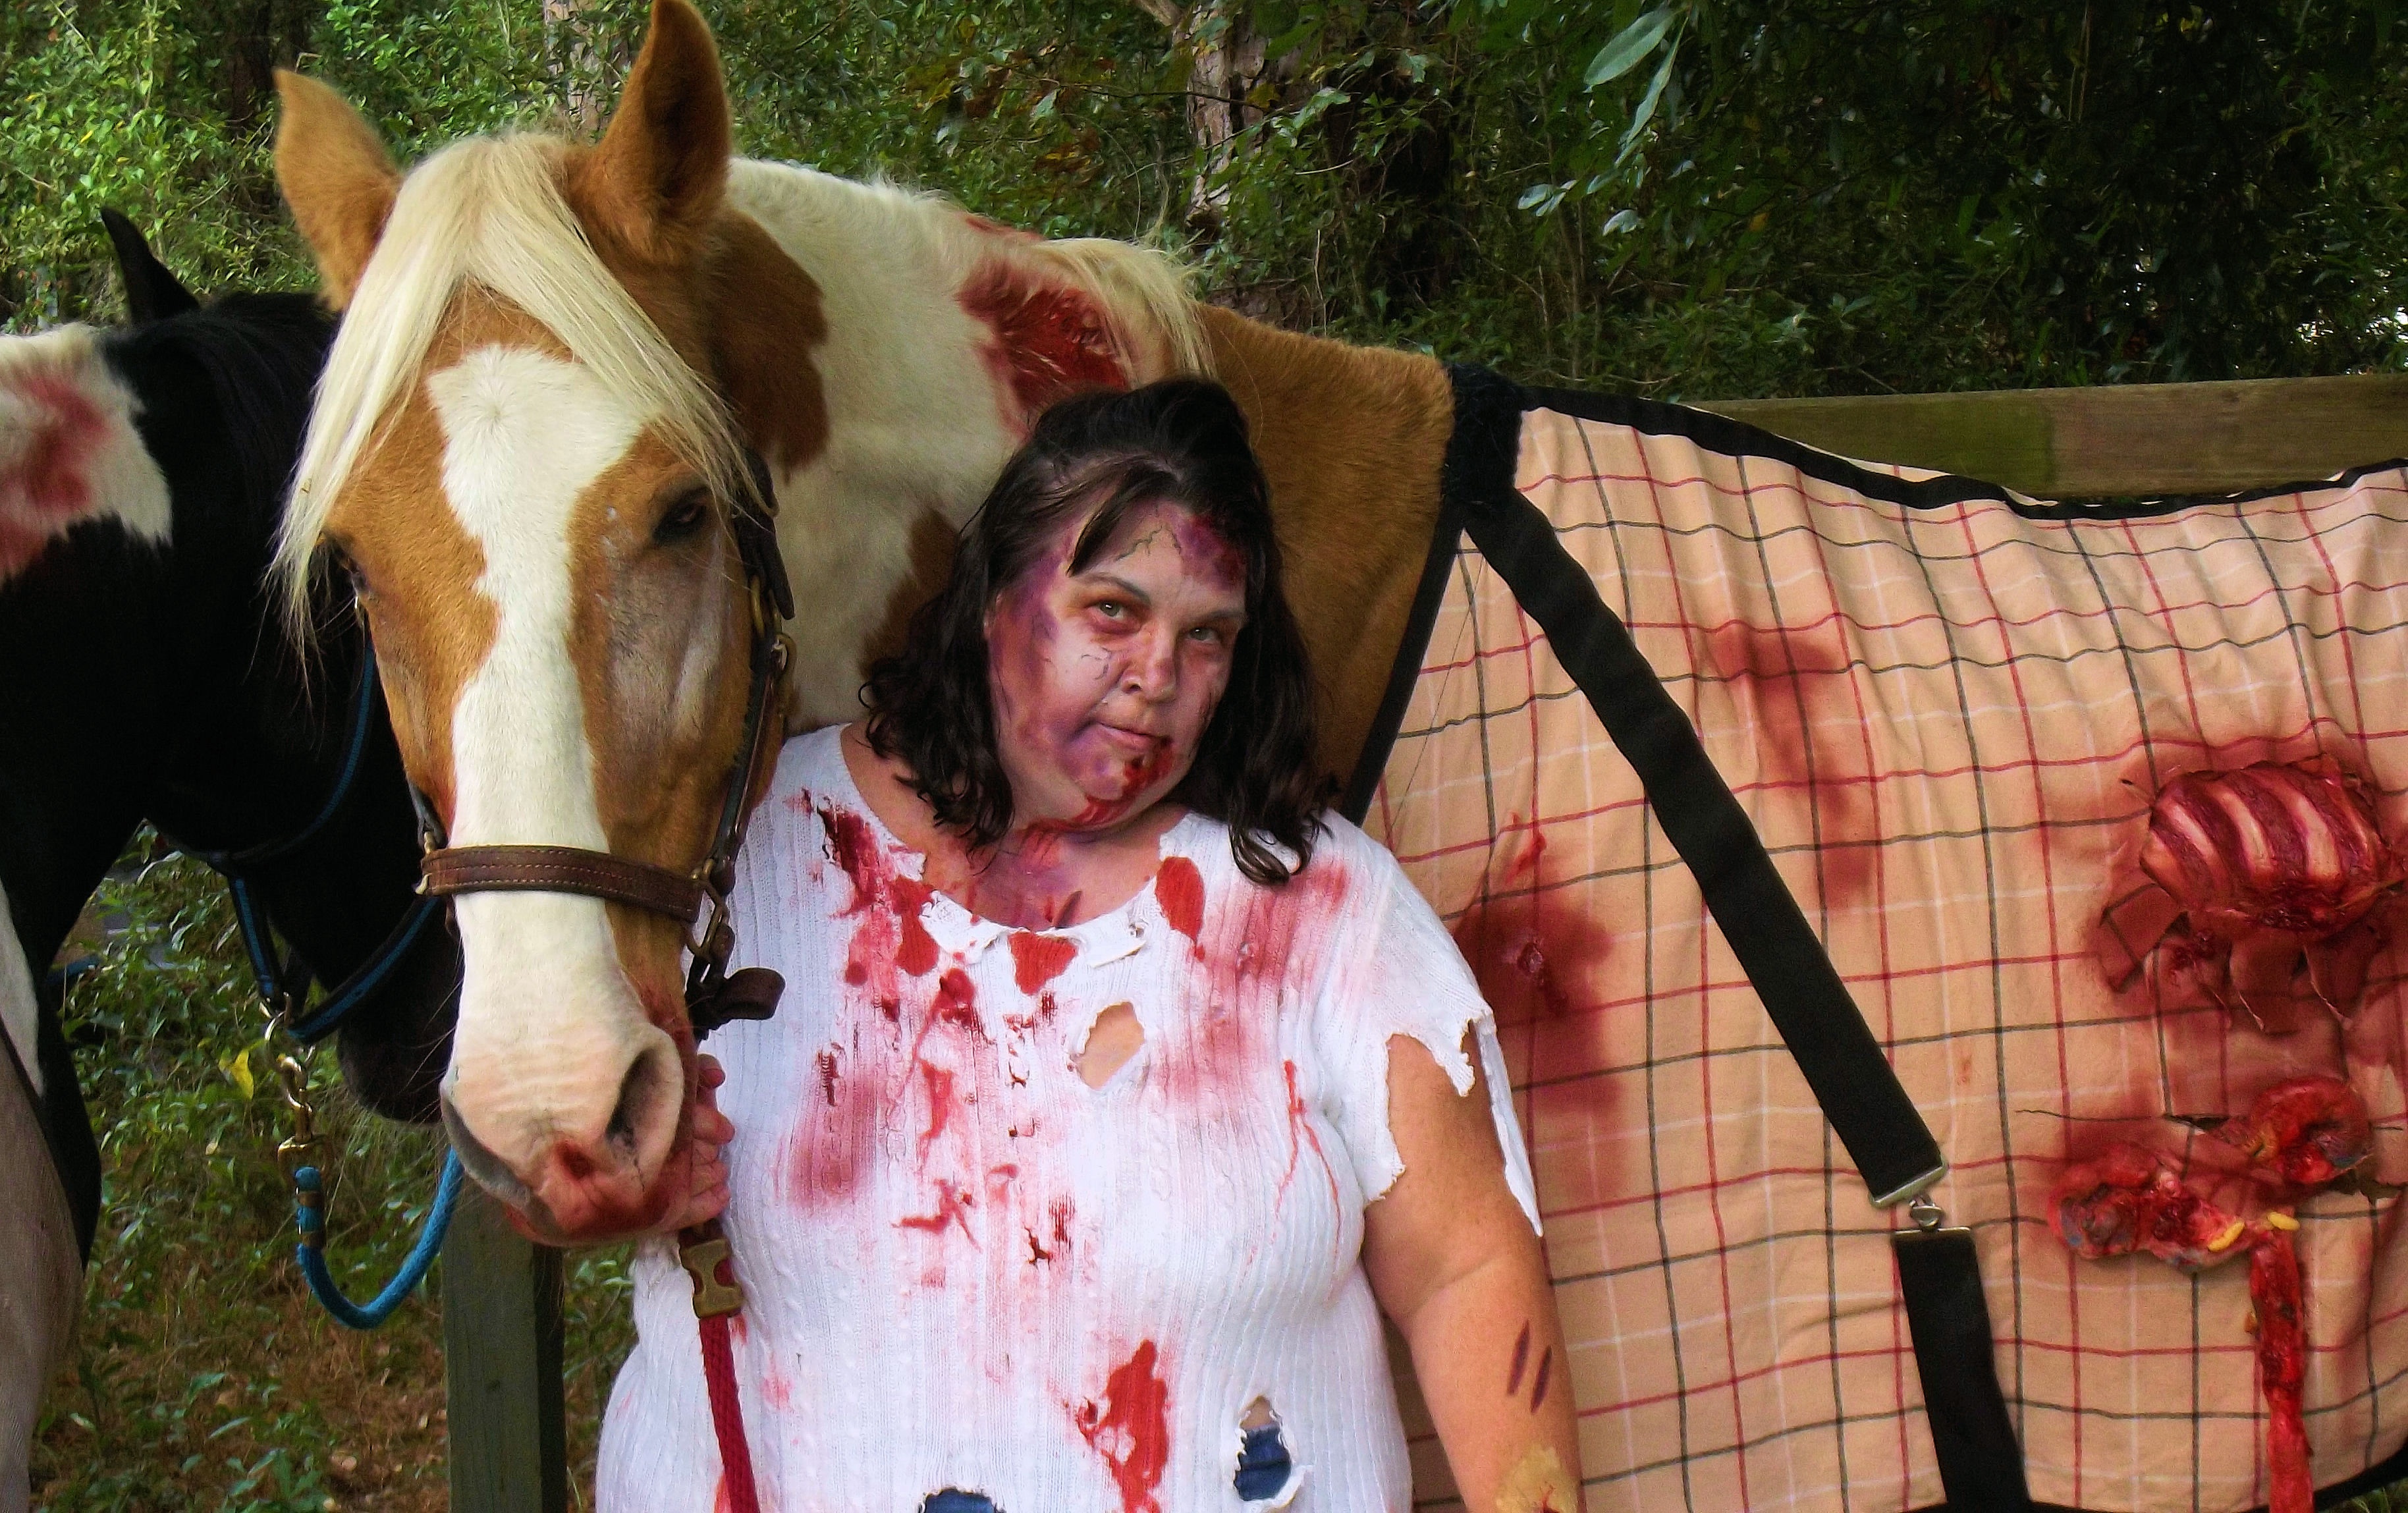
animal, mystical, horse, halloween, eat, artwork, monster, creature, zombies, bones, magic, classic, horror, apocalypse, undead, halloween background, living dead, supernatural, halloween costume, brains, horse like mammal, zombie horse, end of times